The Colony (professional wrestling)

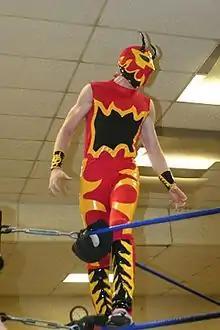

Beginning in 2008, Fire Ant once again began competing semi-regularly as a singles wrestler and began a heated feud with former ally Equinox, who had since unmasked himself and began competing under his real name (Vin Gerard). At the Young Lions Cup tournament on June 15, Fire Ant defeated Gerard for the Cup in a match that garnered significant praise from both the company and fans. However, the following month on July 13, Gerard gained revenge by defeating Fire Ant in a rematch for the Cup after utilizing the cup itself as a weapon, resulting in Fire Ant having the shortest title reign in Chikara history. Soon after the loss, Gerard successfully managed to manipulate "technico" Shane Storm into aligning with him, effectively renaming him STIGMA. Gerard and STIGMA would feud with The Colony until September 7, when the two aligned with the returning Colin Delaney to form the UnStable, and thus evening the numbers of both groups. At the 2008 Tag World Grand Prix, Fire Ant and Soldier Ant represented The Colony as the stable made its second appearance in the tournament. The Colony would go on to defeat the Fight Club in the opening round, their rivals the UnStable in the semi-finals and both The Osirian Portal and Martin Stone and Pac in the finals to win the tournament.